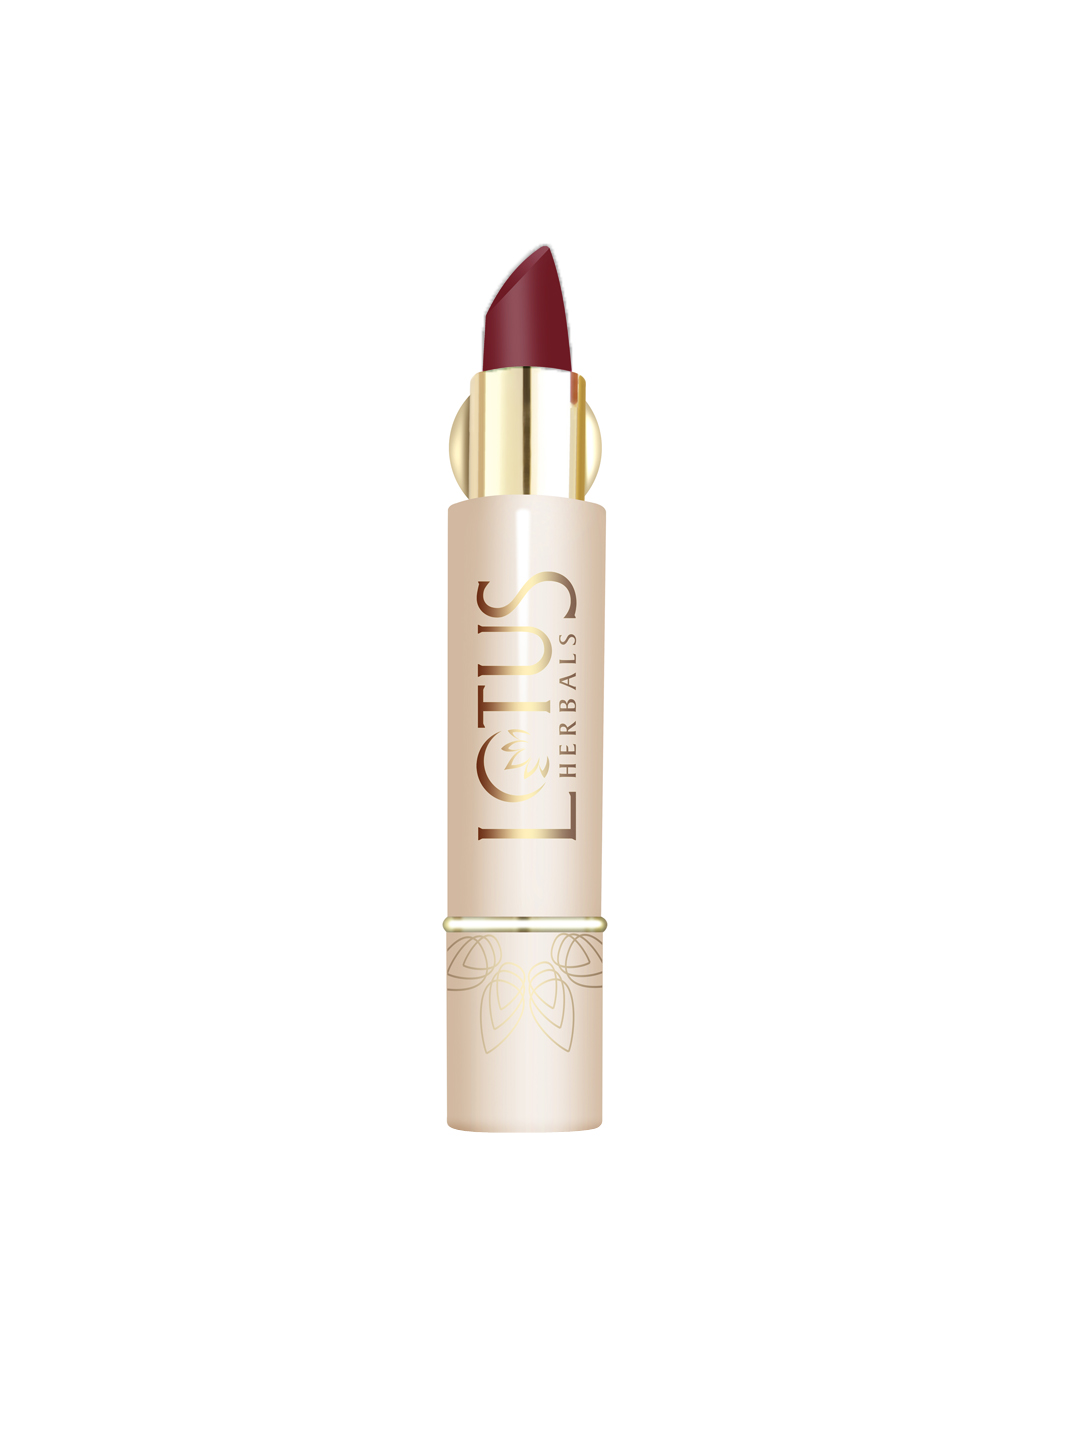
Lotus Herbals Floralglam Rose Divine Lipstick 003
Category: Personal Care / Lips / Lipstick
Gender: Women
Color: Rose
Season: Spring 2017
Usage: NA